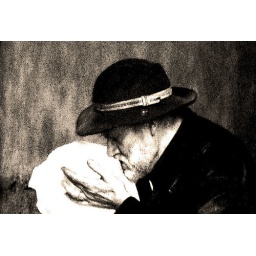
I met this man in Place des Vosges in Paris; he was blowing in that plastic bag to play music.Very unusual